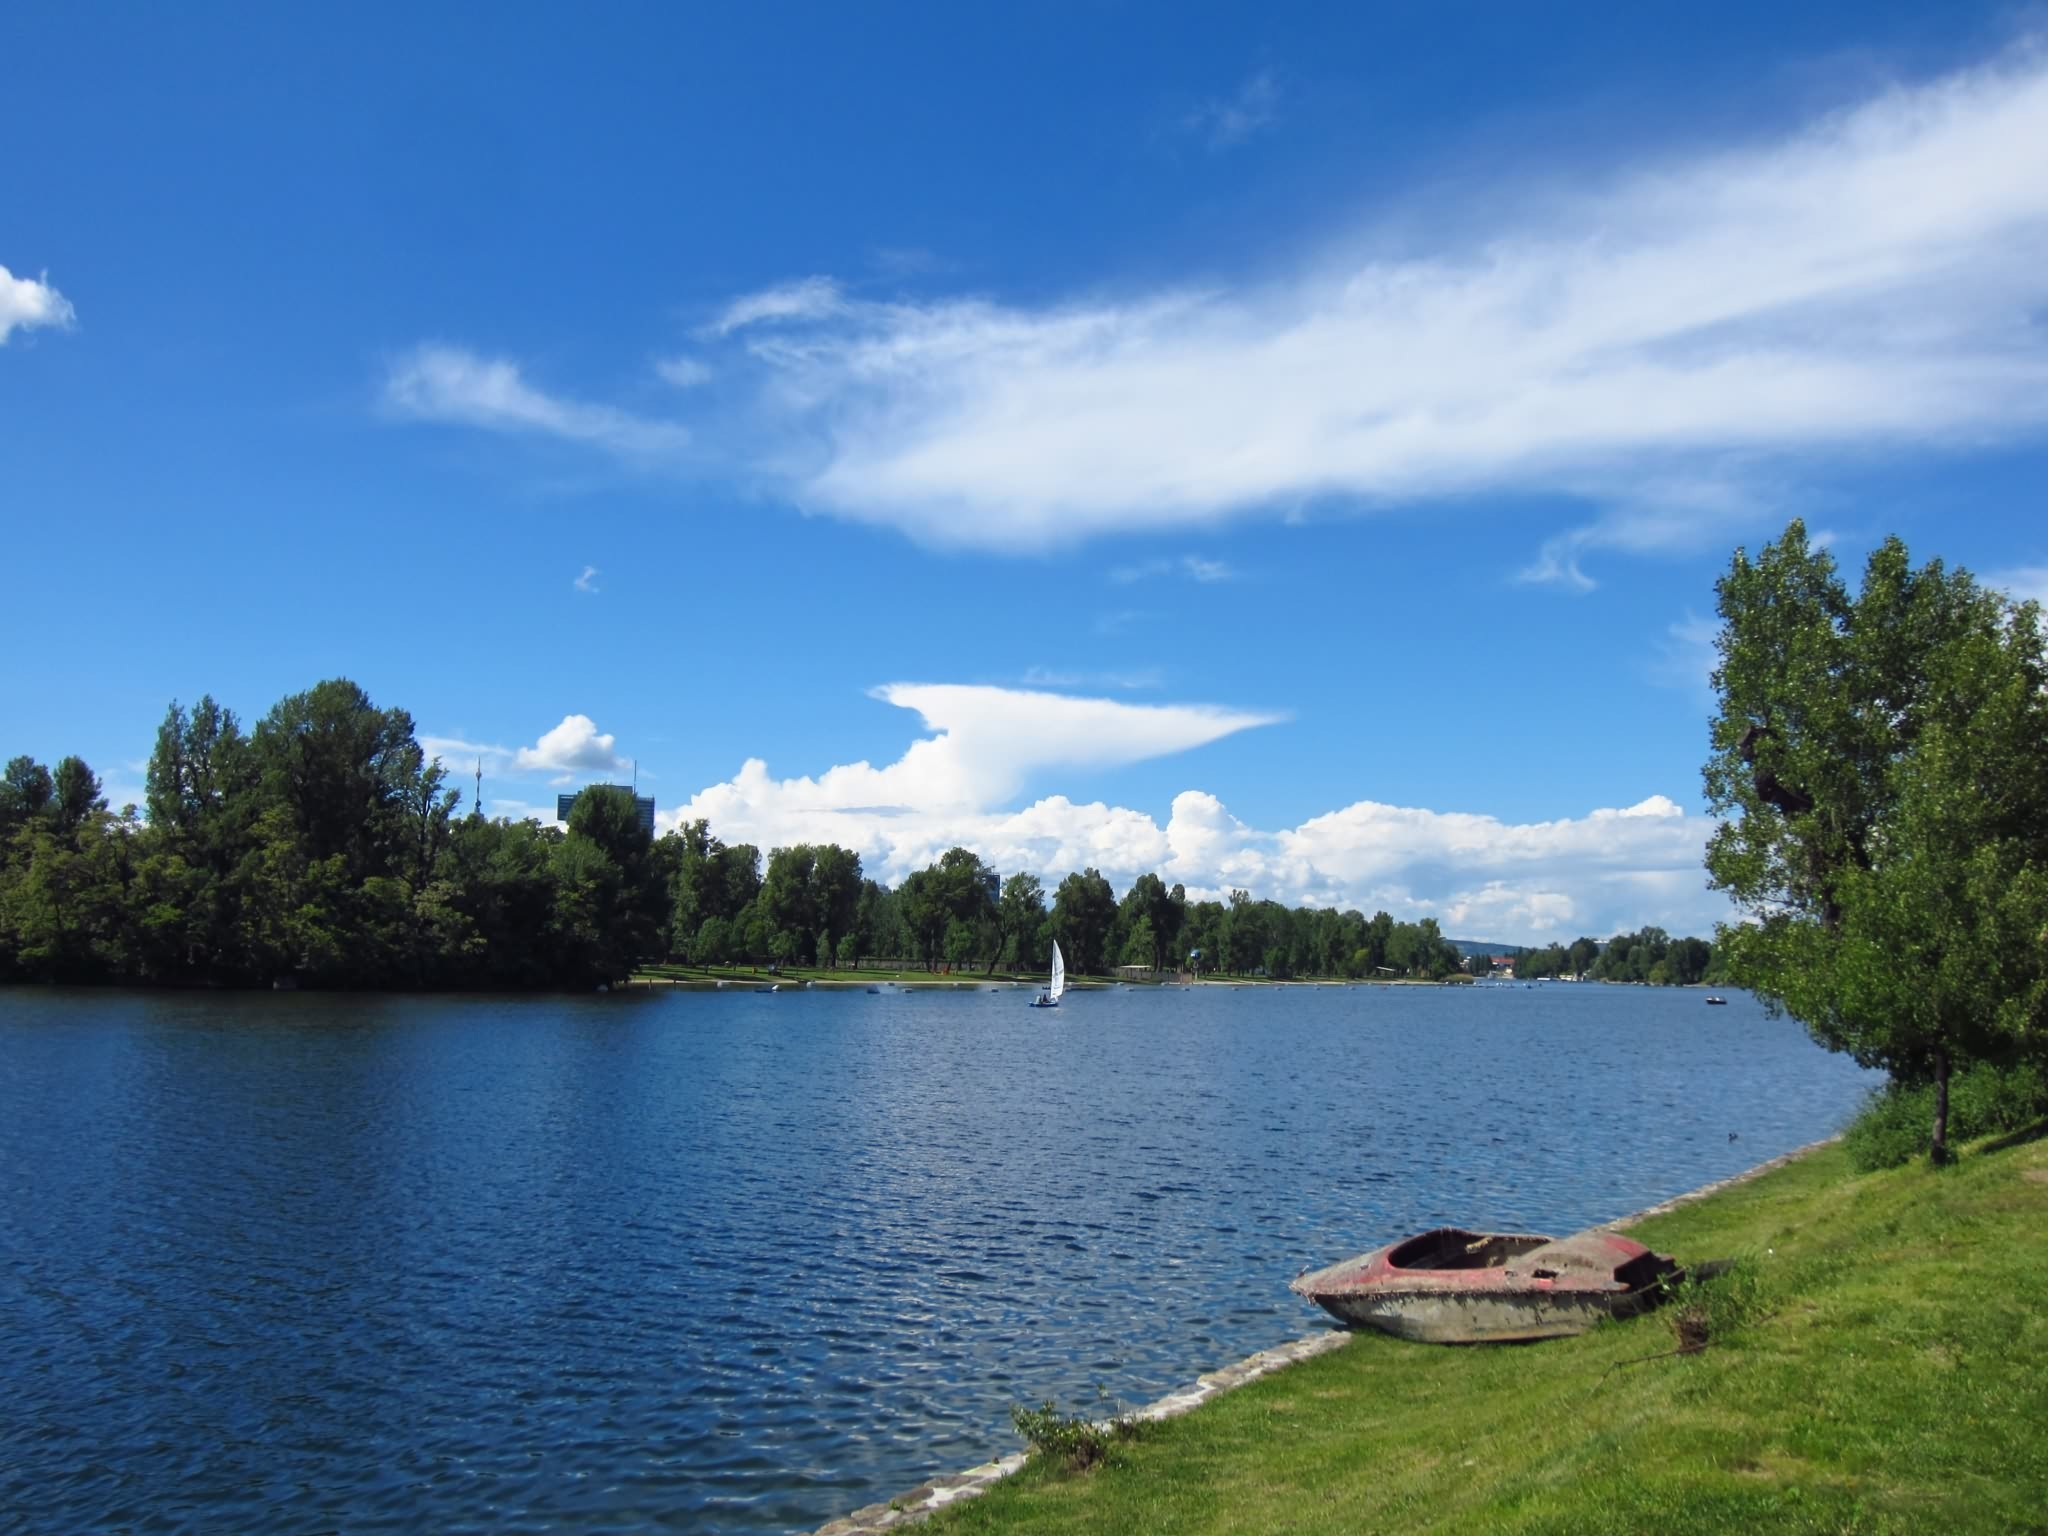
sea, tree, water, mountain, cloud, sky, lake, river, pond, reflection, bay, blue, reservoir, body of water, loch, hammer cloud